Tai peoples

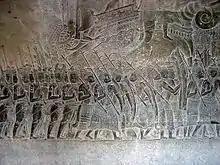
Bas-relief of the Siamese mercenaries in Angkor Wat, described as "Syāṃ kuk". The Siamese would found their own kingdom in the thirteenth century and become a major rival of Angkor.

The Tai migrants assimilated and intermarried with the indigenous Austroasiatic peoples of Southeast Asia, or pushing them off to marginal areas, but their full expansion was halted by the Indian-influenced kingdoms of the Mon, Khmer and Cham, although the Khmer were the primary power in Southeast Asia by the time of the Tai migrations. The Tai formed small city-states known as "mueang" under Khmer suzerainty on the outskirts of the Khmer Empire, building the irrigation infrastructure and paddy fields for the wet-rice cultivation methods of the Tai people. Tai legends of Khun Borom, shared among various Southwestern Tai peoples of Southeast Asia, Greater Assam and Yunnan, concerns the first ruler of "Meuang Thaen", whose progeny go on to find the Tai dynasties that ruled over the various Tai "mueang".